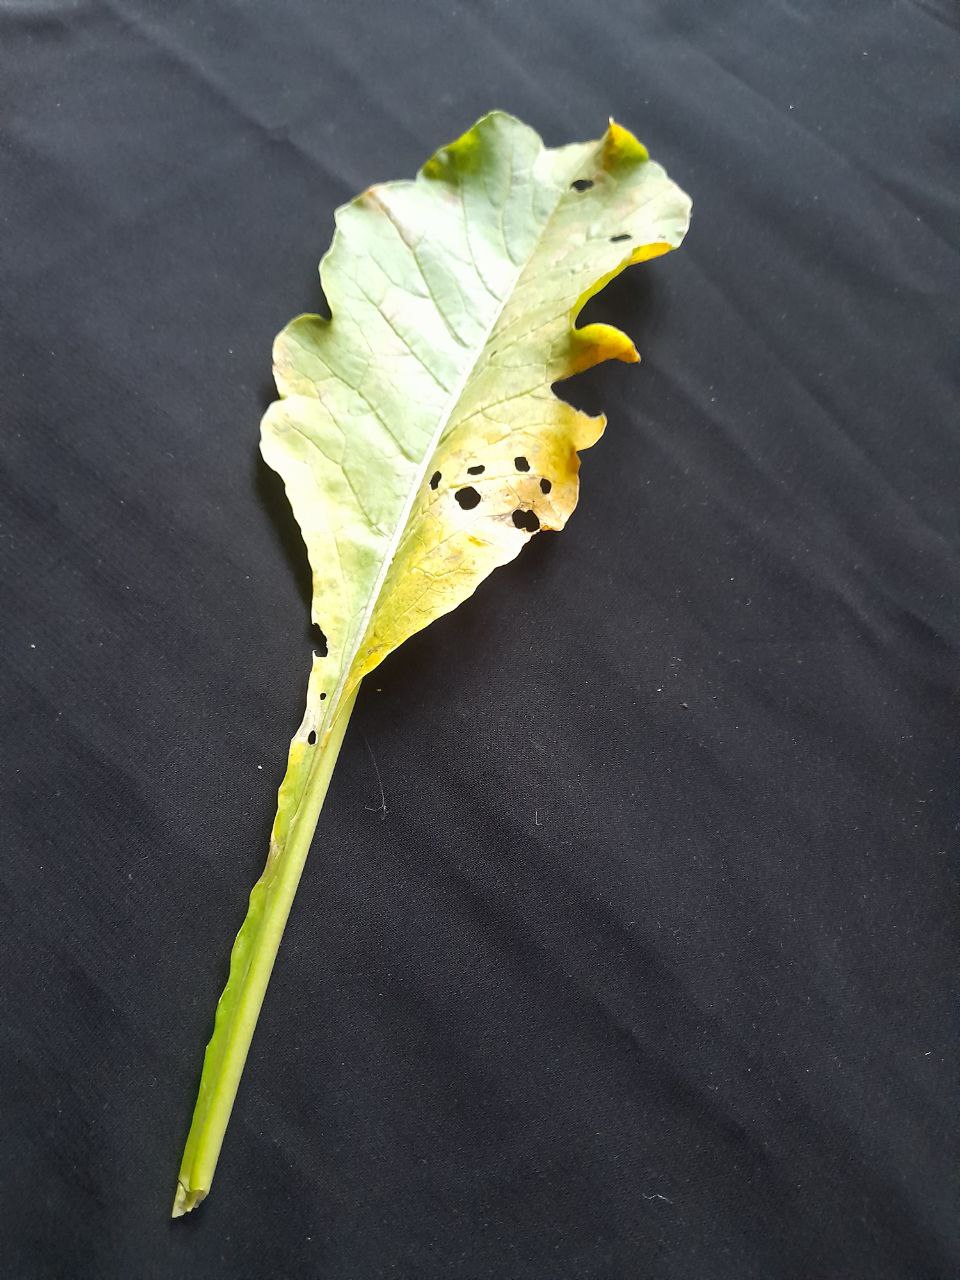
Label: flea beetle